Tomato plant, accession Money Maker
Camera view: horizontal (90 deg, fisheye); turntable rotation: 210 degrees
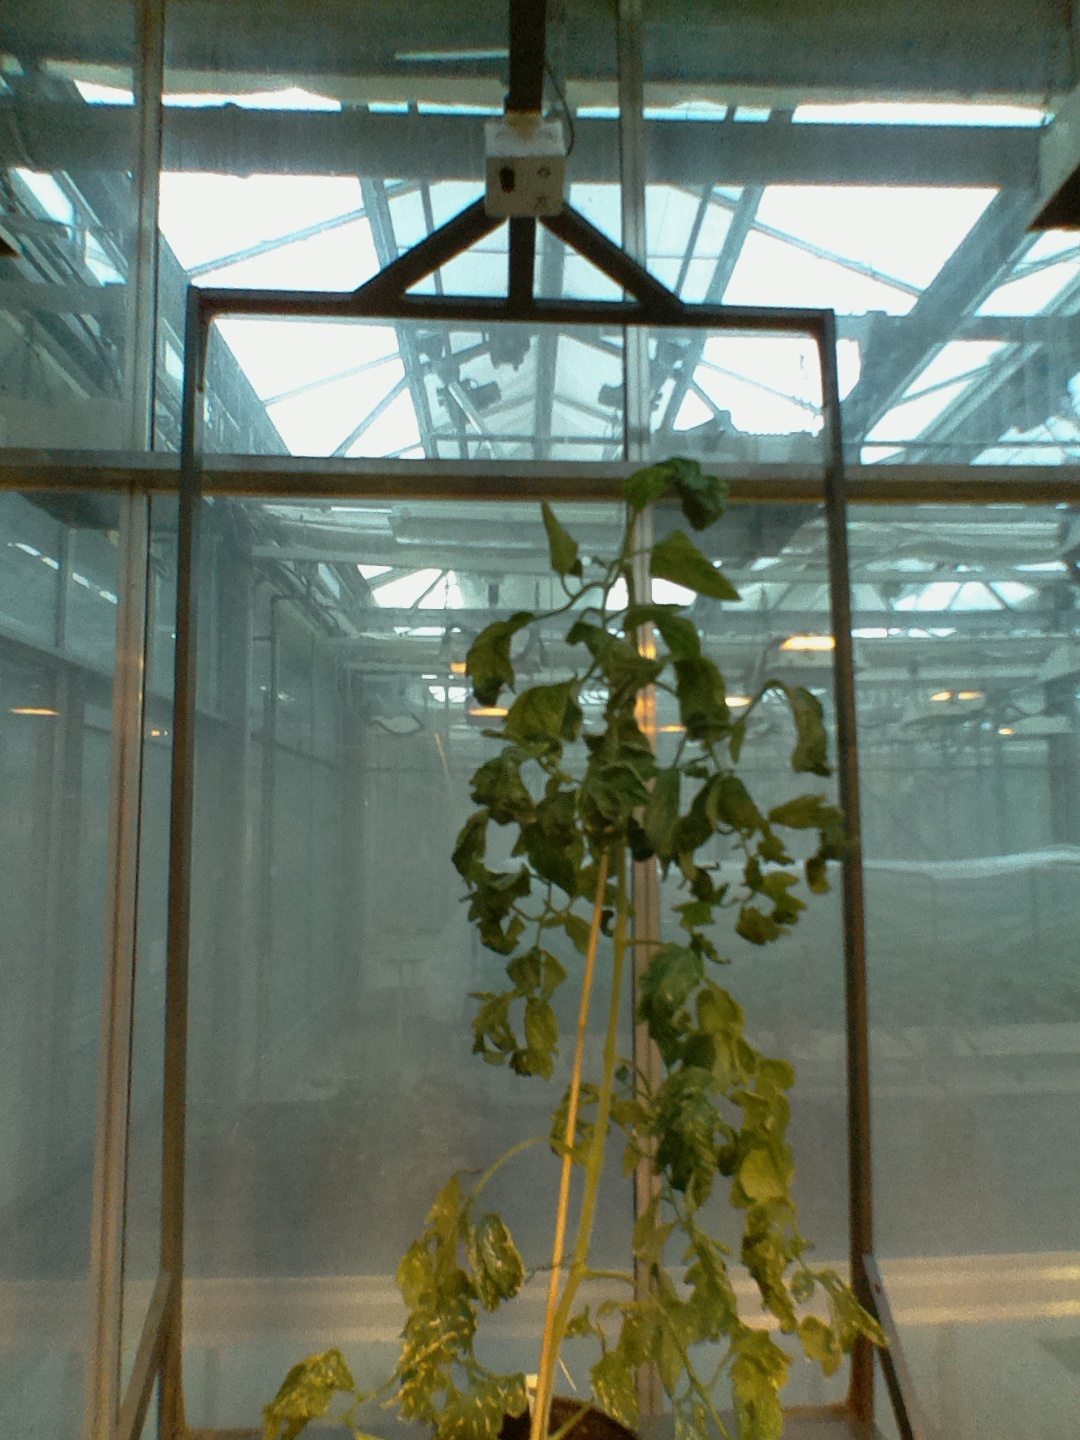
BBCH growth stage 52: 2 inflorescences visible